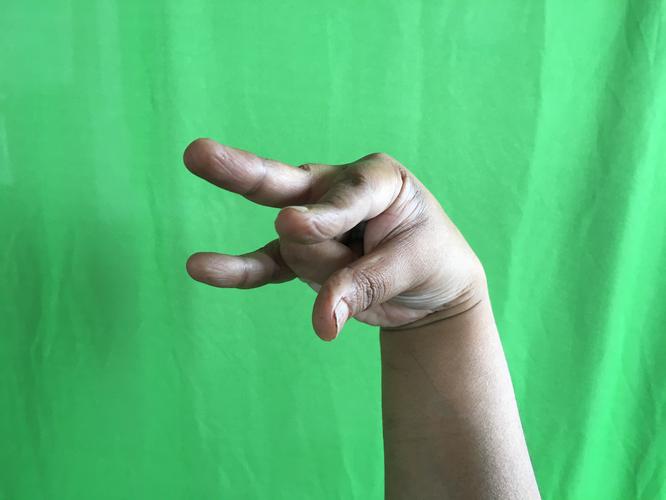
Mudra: Kangulam
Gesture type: single_hand